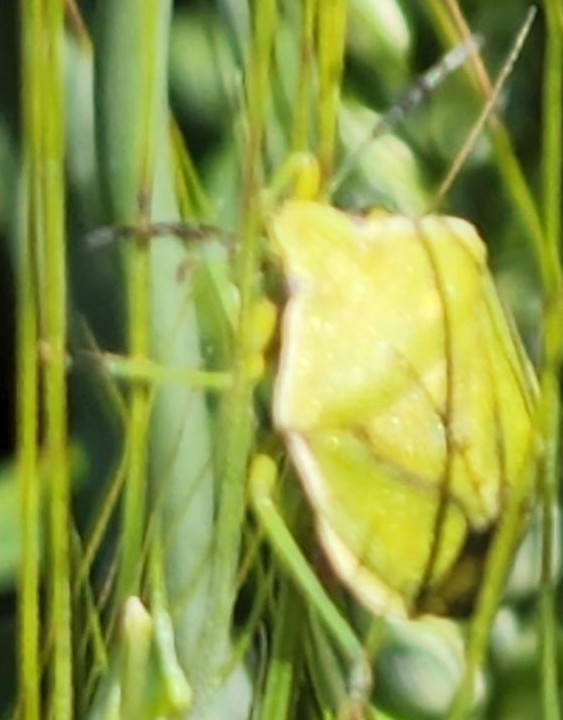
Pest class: stink_bug